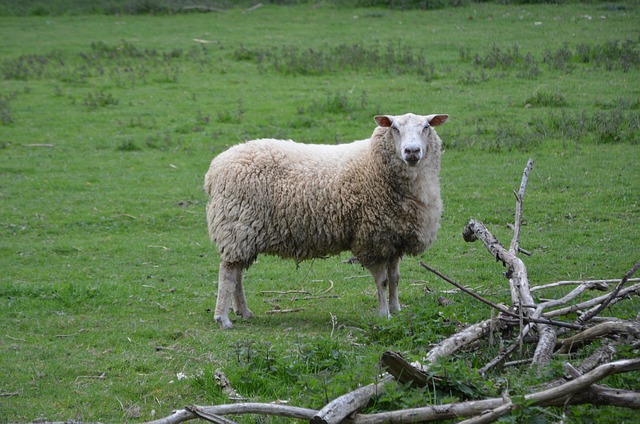
Label: sheep